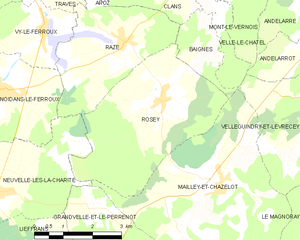
Carte des communes françaises